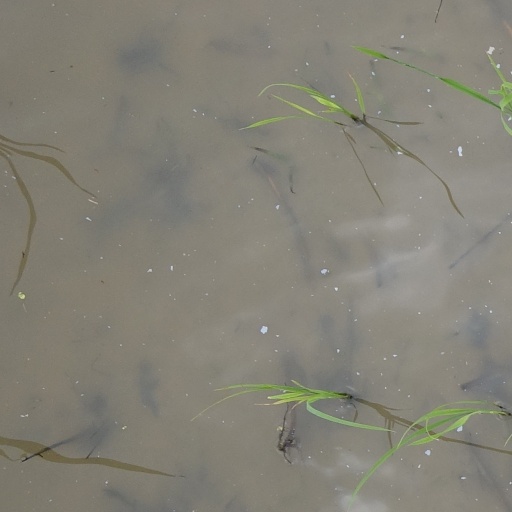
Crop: rice